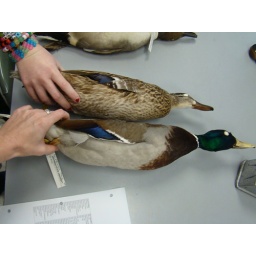
Seeds/Grains. Dabbles. Male: green head, white ring around neck. Female: blue-purple speculum